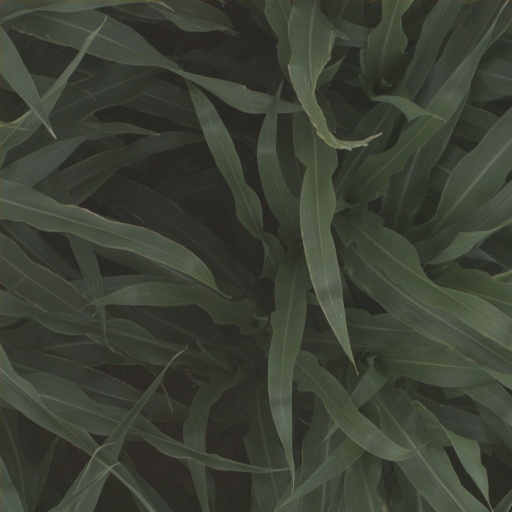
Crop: sorghum